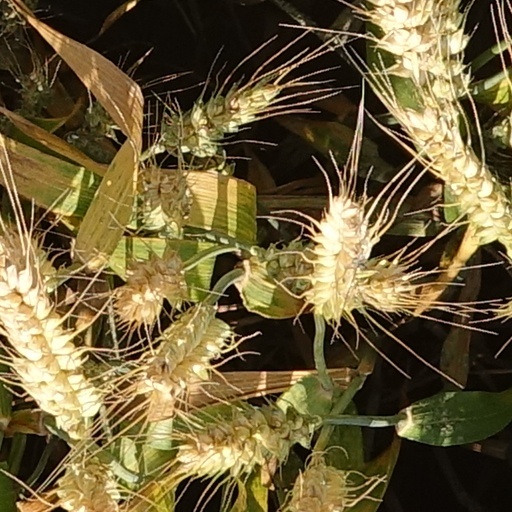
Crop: wheat